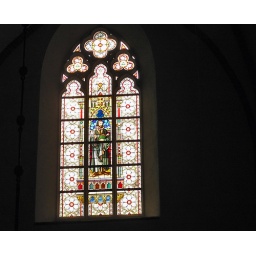
Stained glass window in St. Ludger church in Norden Germany.